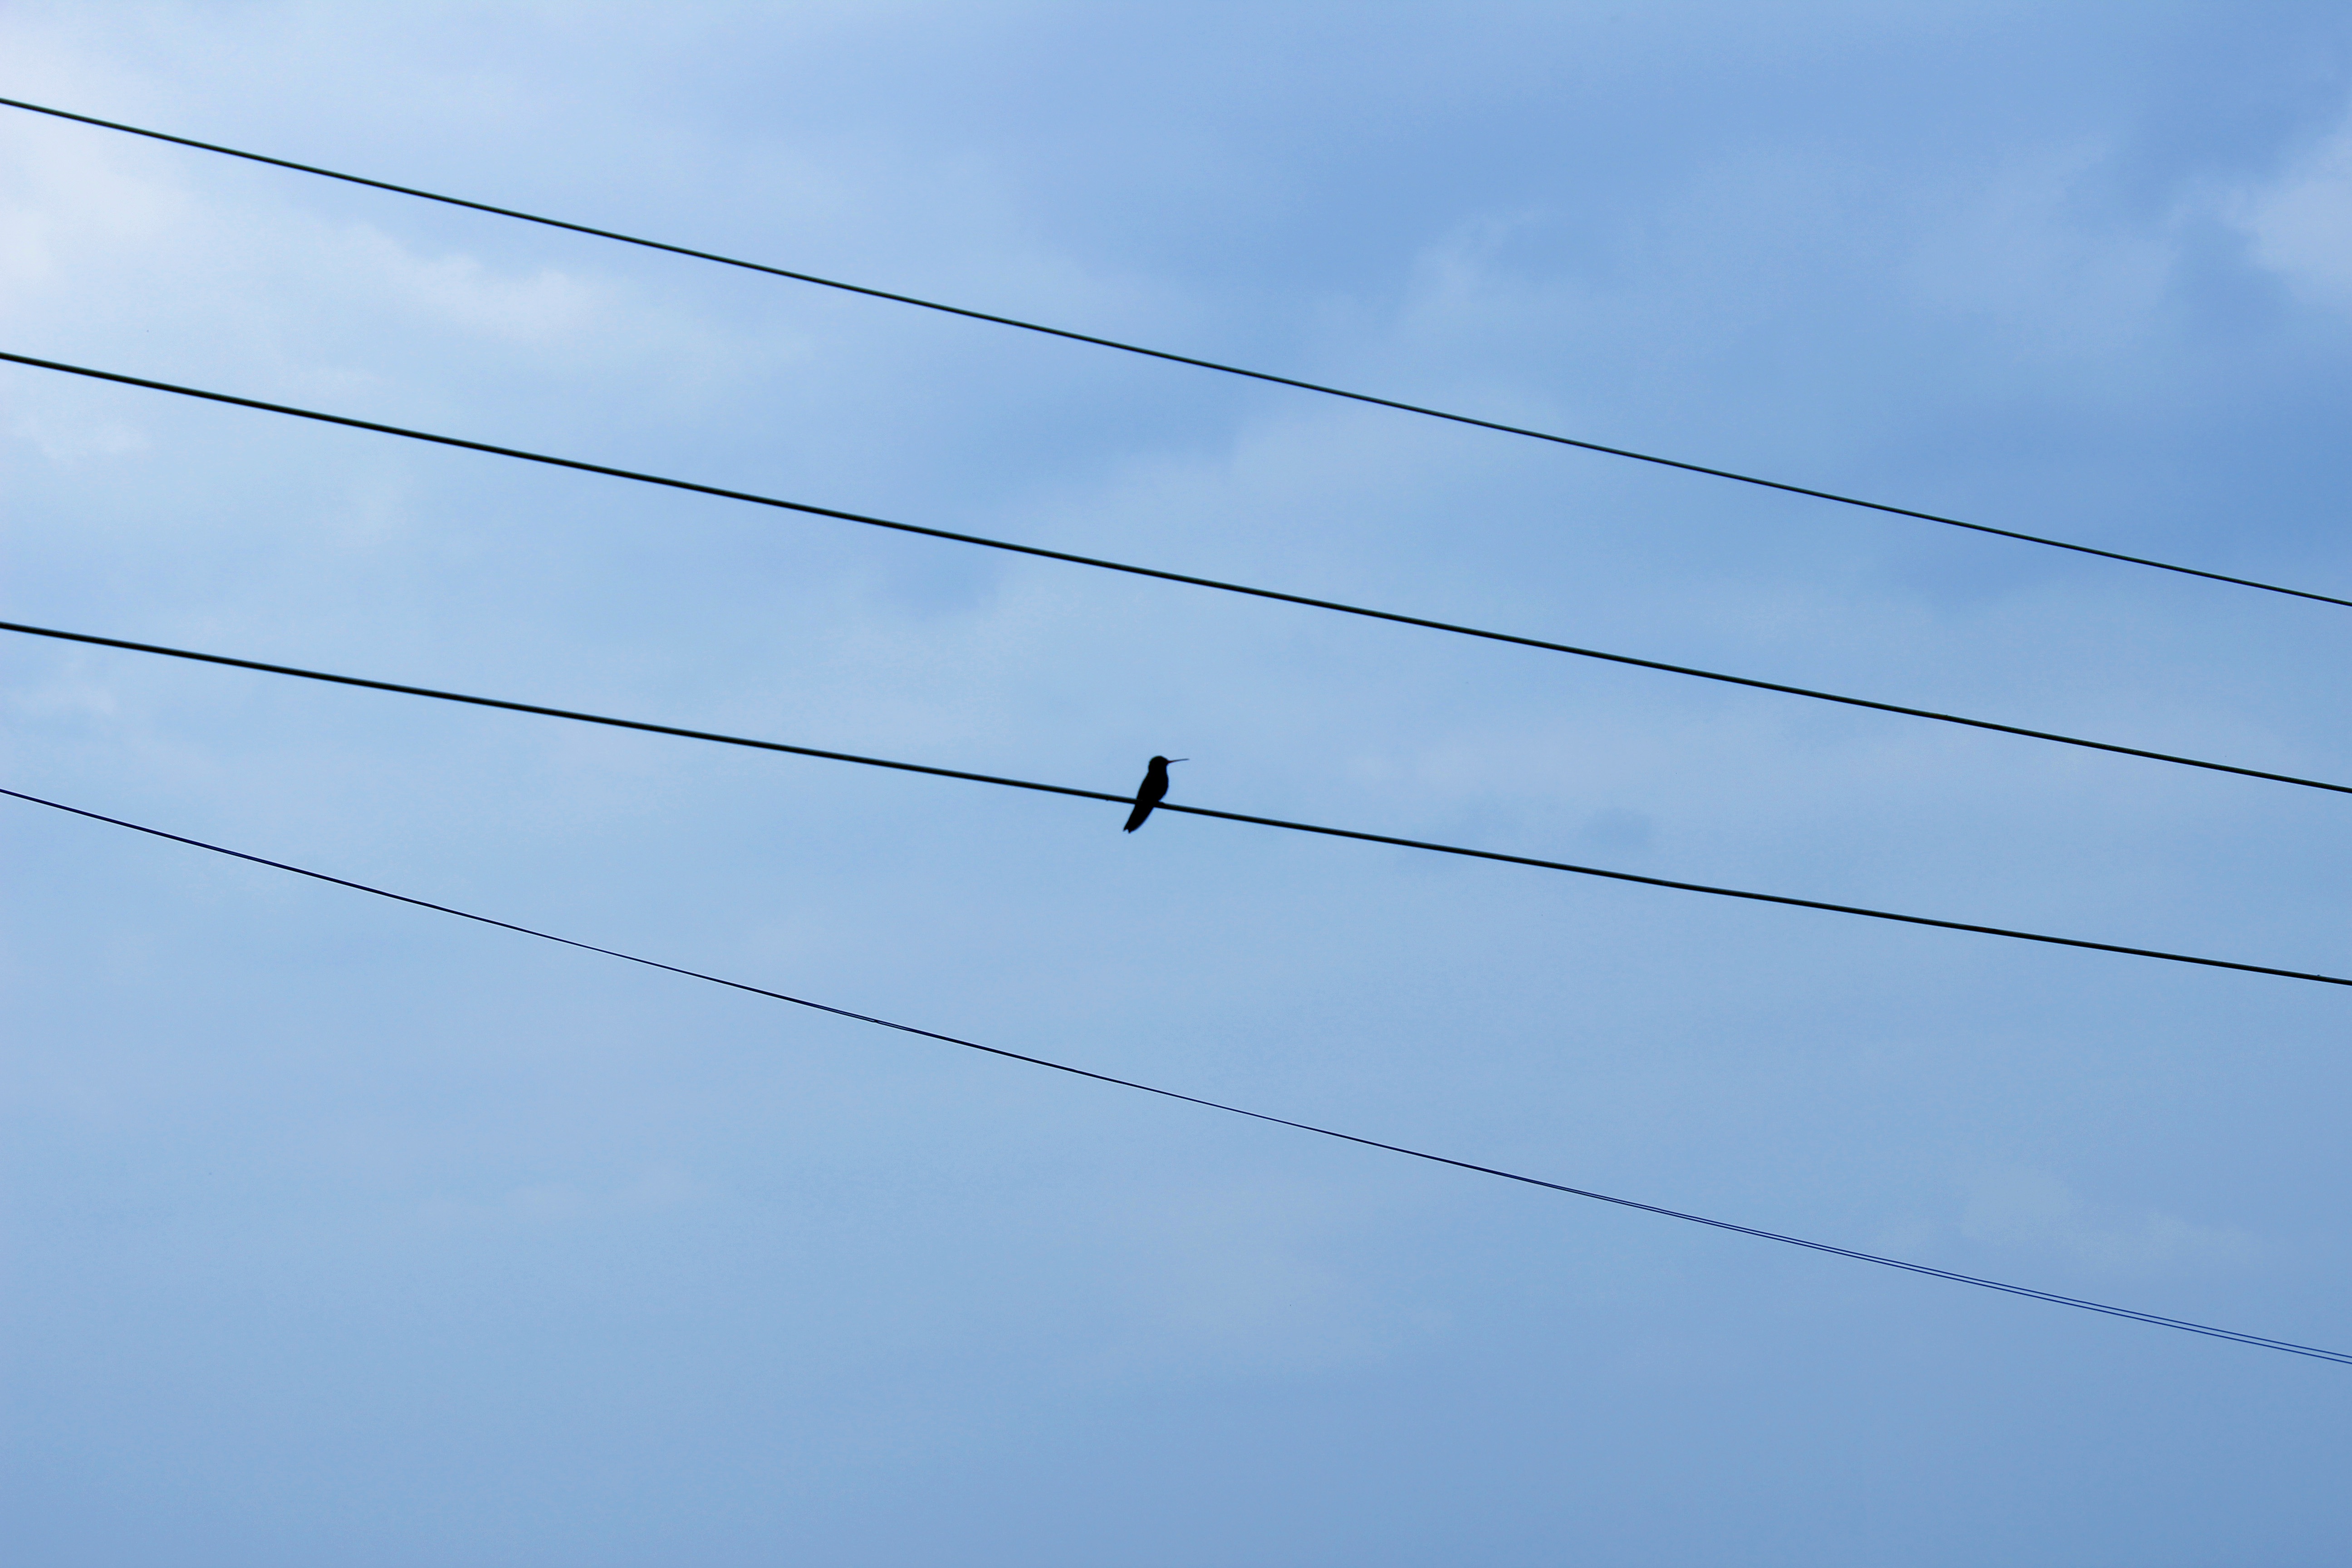
wing, cloud, sky, line, mast, blue, electricity, shape, atmosphere of earth, outdoor structure, overhead power line